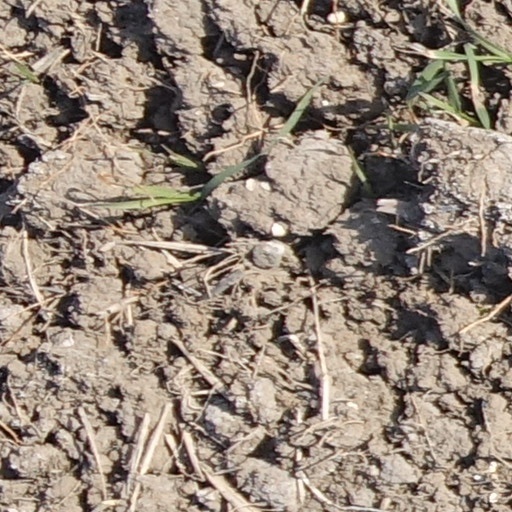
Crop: wheat